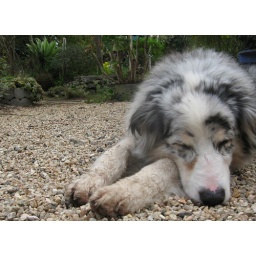
I dreamed I was a dog sleeping in a garden, dreaming ...